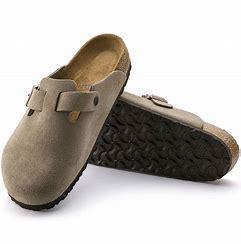
Brand: Birkenstock
Model: 100